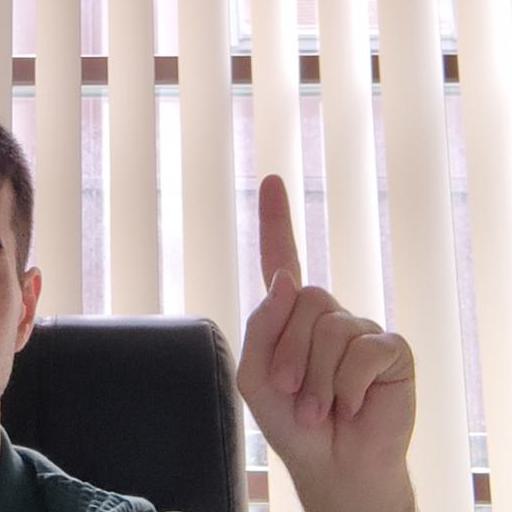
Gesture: one